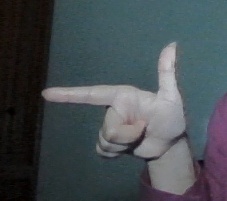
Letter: yaa